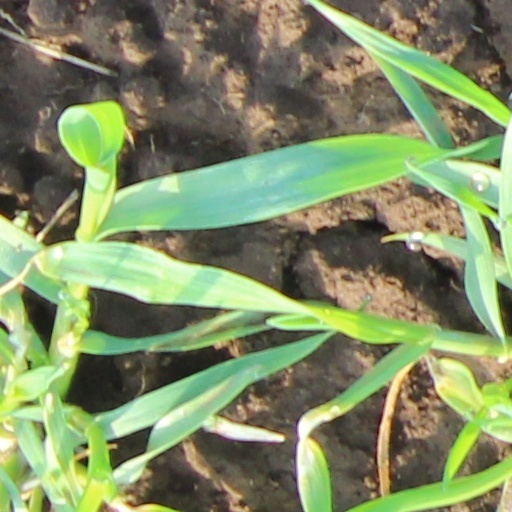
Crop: wheat